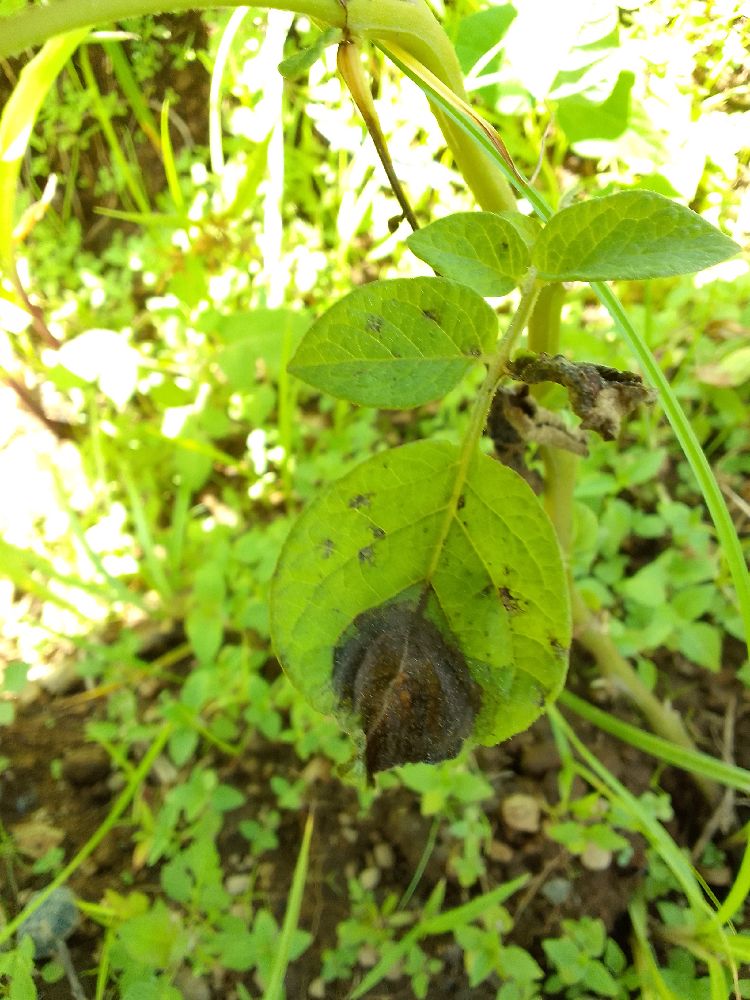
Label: Late blight